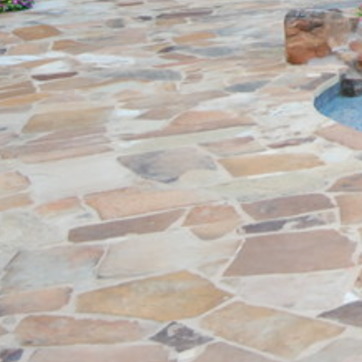
Material: stone